Reduced to Ashes (book)

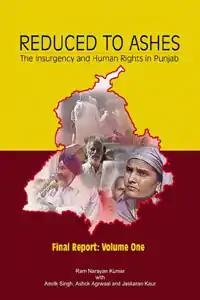
Cover page.

Reduced To Ashes: The Insurgency and Human Rights in Punjab is the report of the Committee for Coordination on Disappearances in Punjab (CCDP), authored by Ram Narayan Kumar, Amreek Singh, Ashok Agrwaal and Jaskaran Kaur. The report focuses on human rights violations committed by the Punjab Police during its operations to suppress the Punjab insurgency in India, from 1984 to 1994. The author Ram Narayan Kumar claims that the issue of Khalistan was used by the State to divert attention from real issues of democracy, constitutional safeguard and citizens' rights.